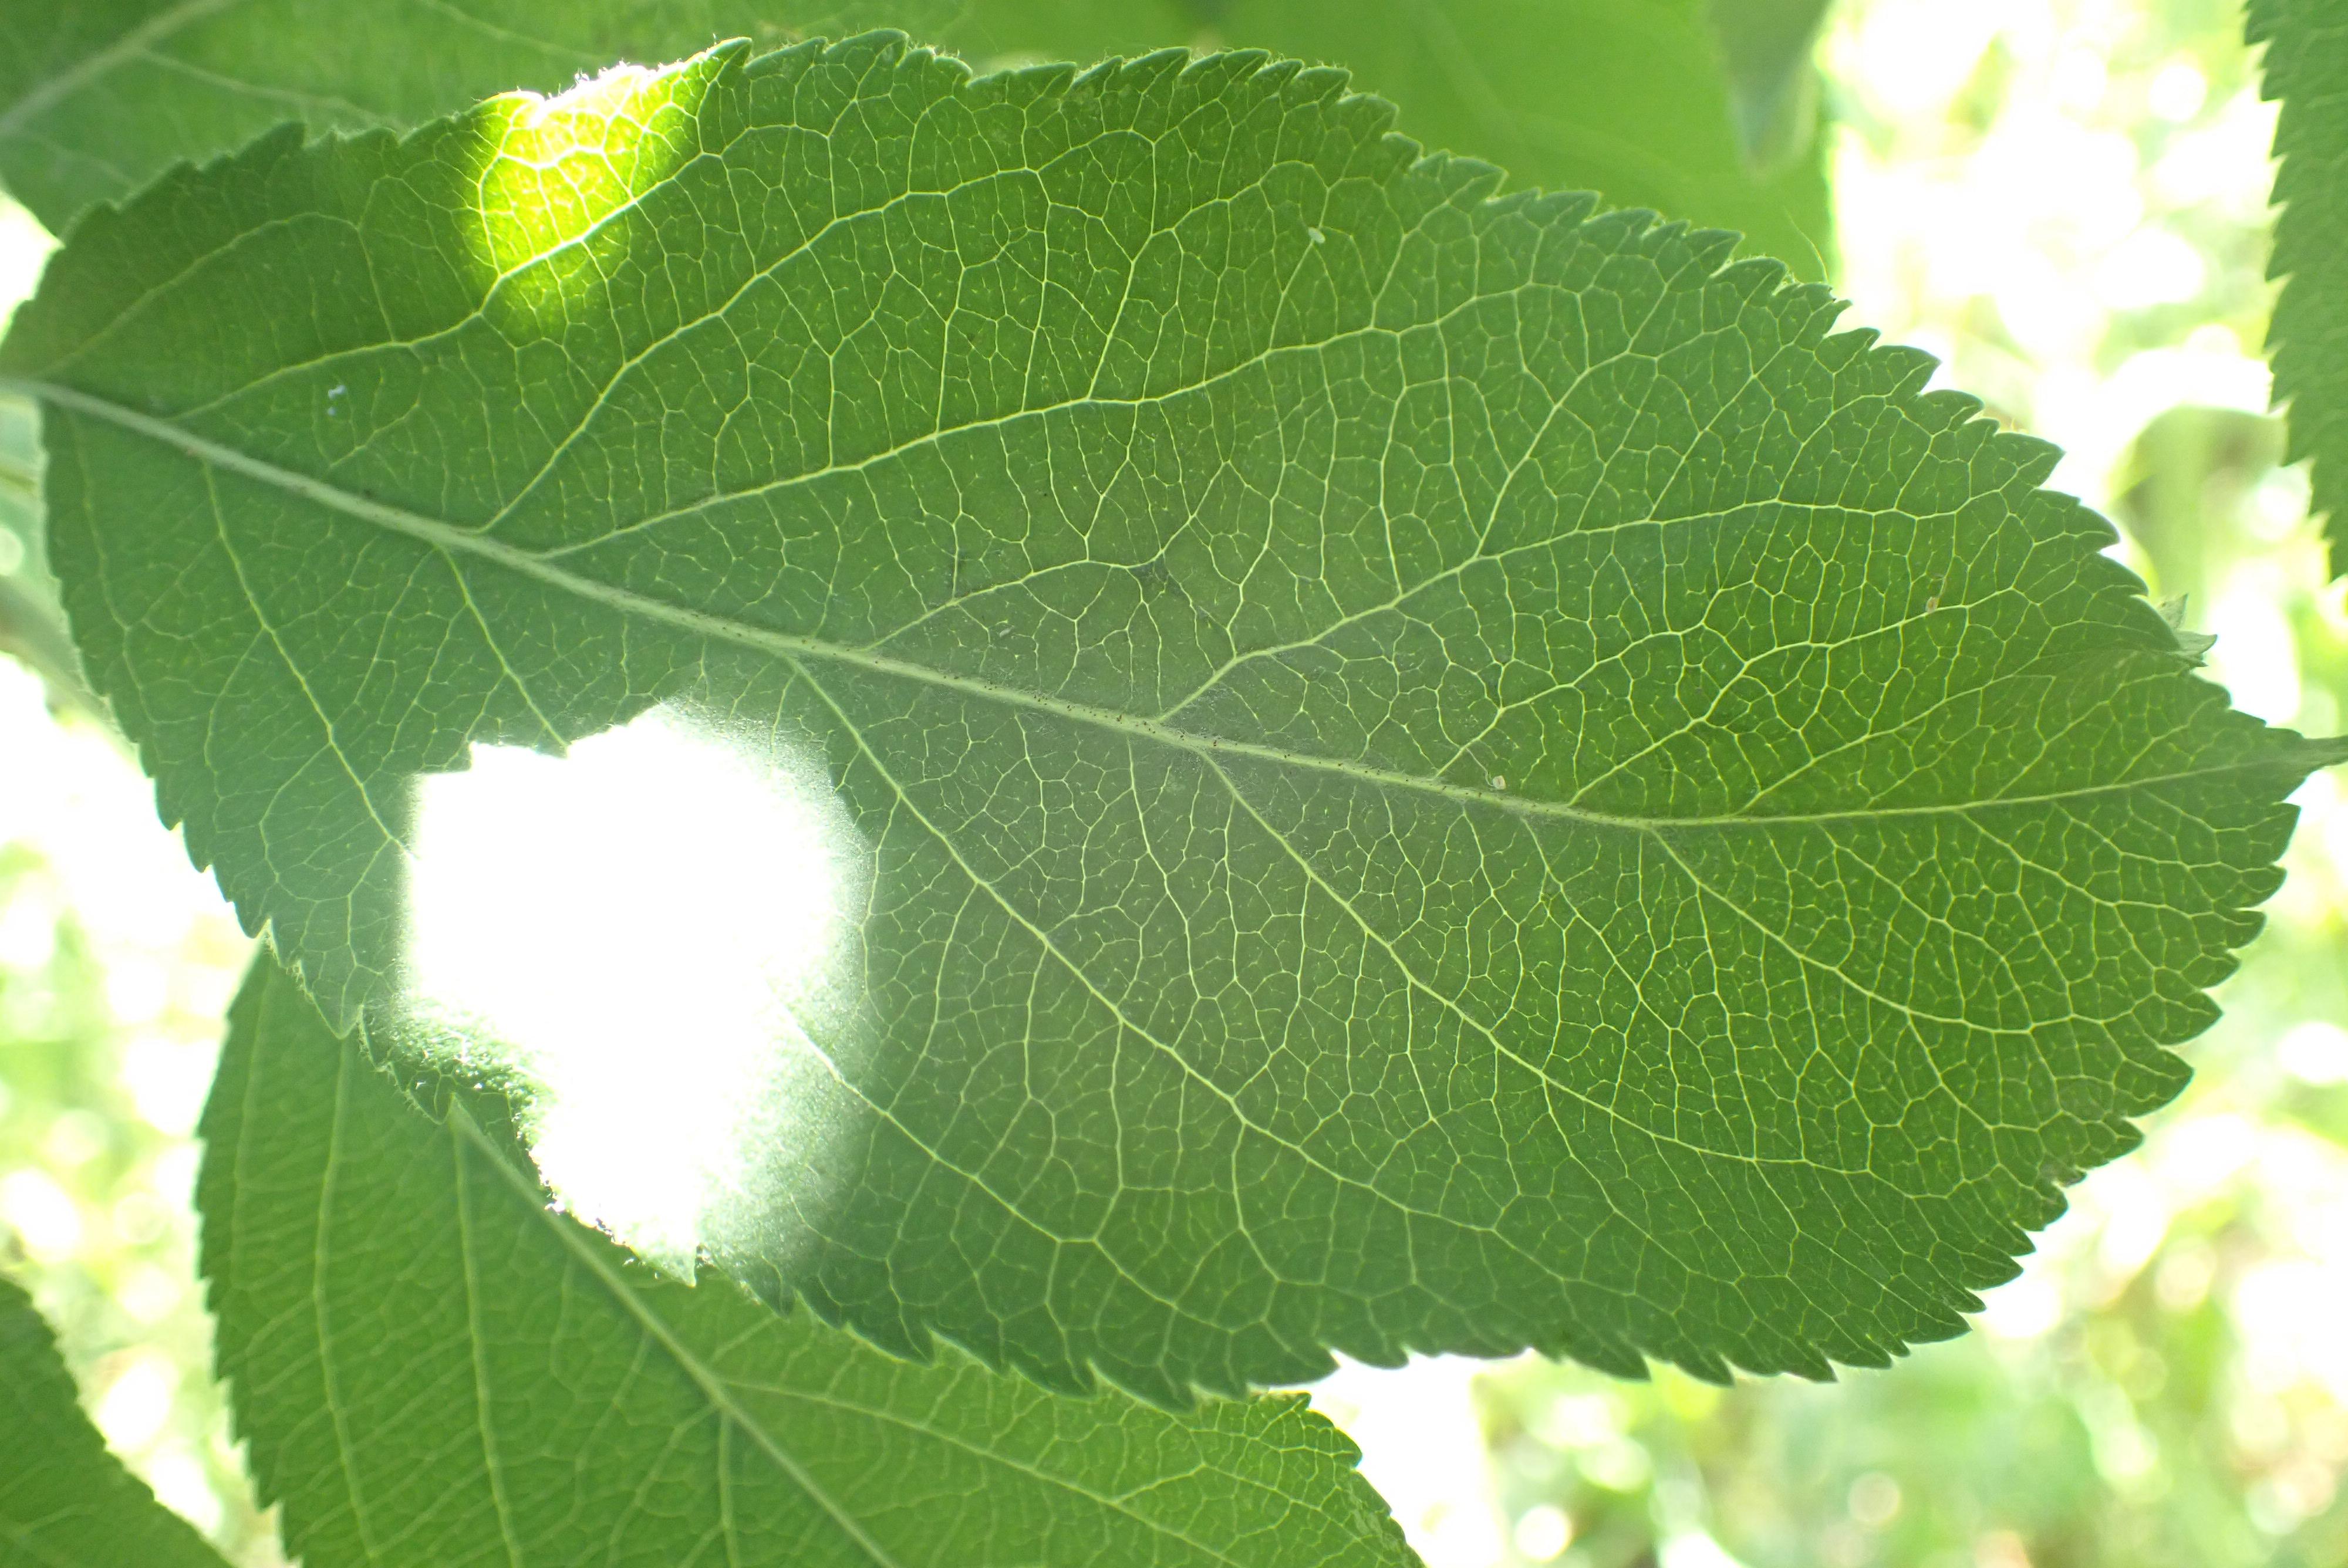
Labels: healthy